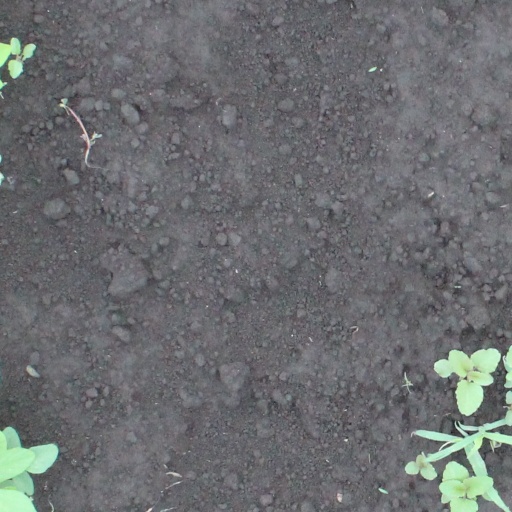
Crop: soybean